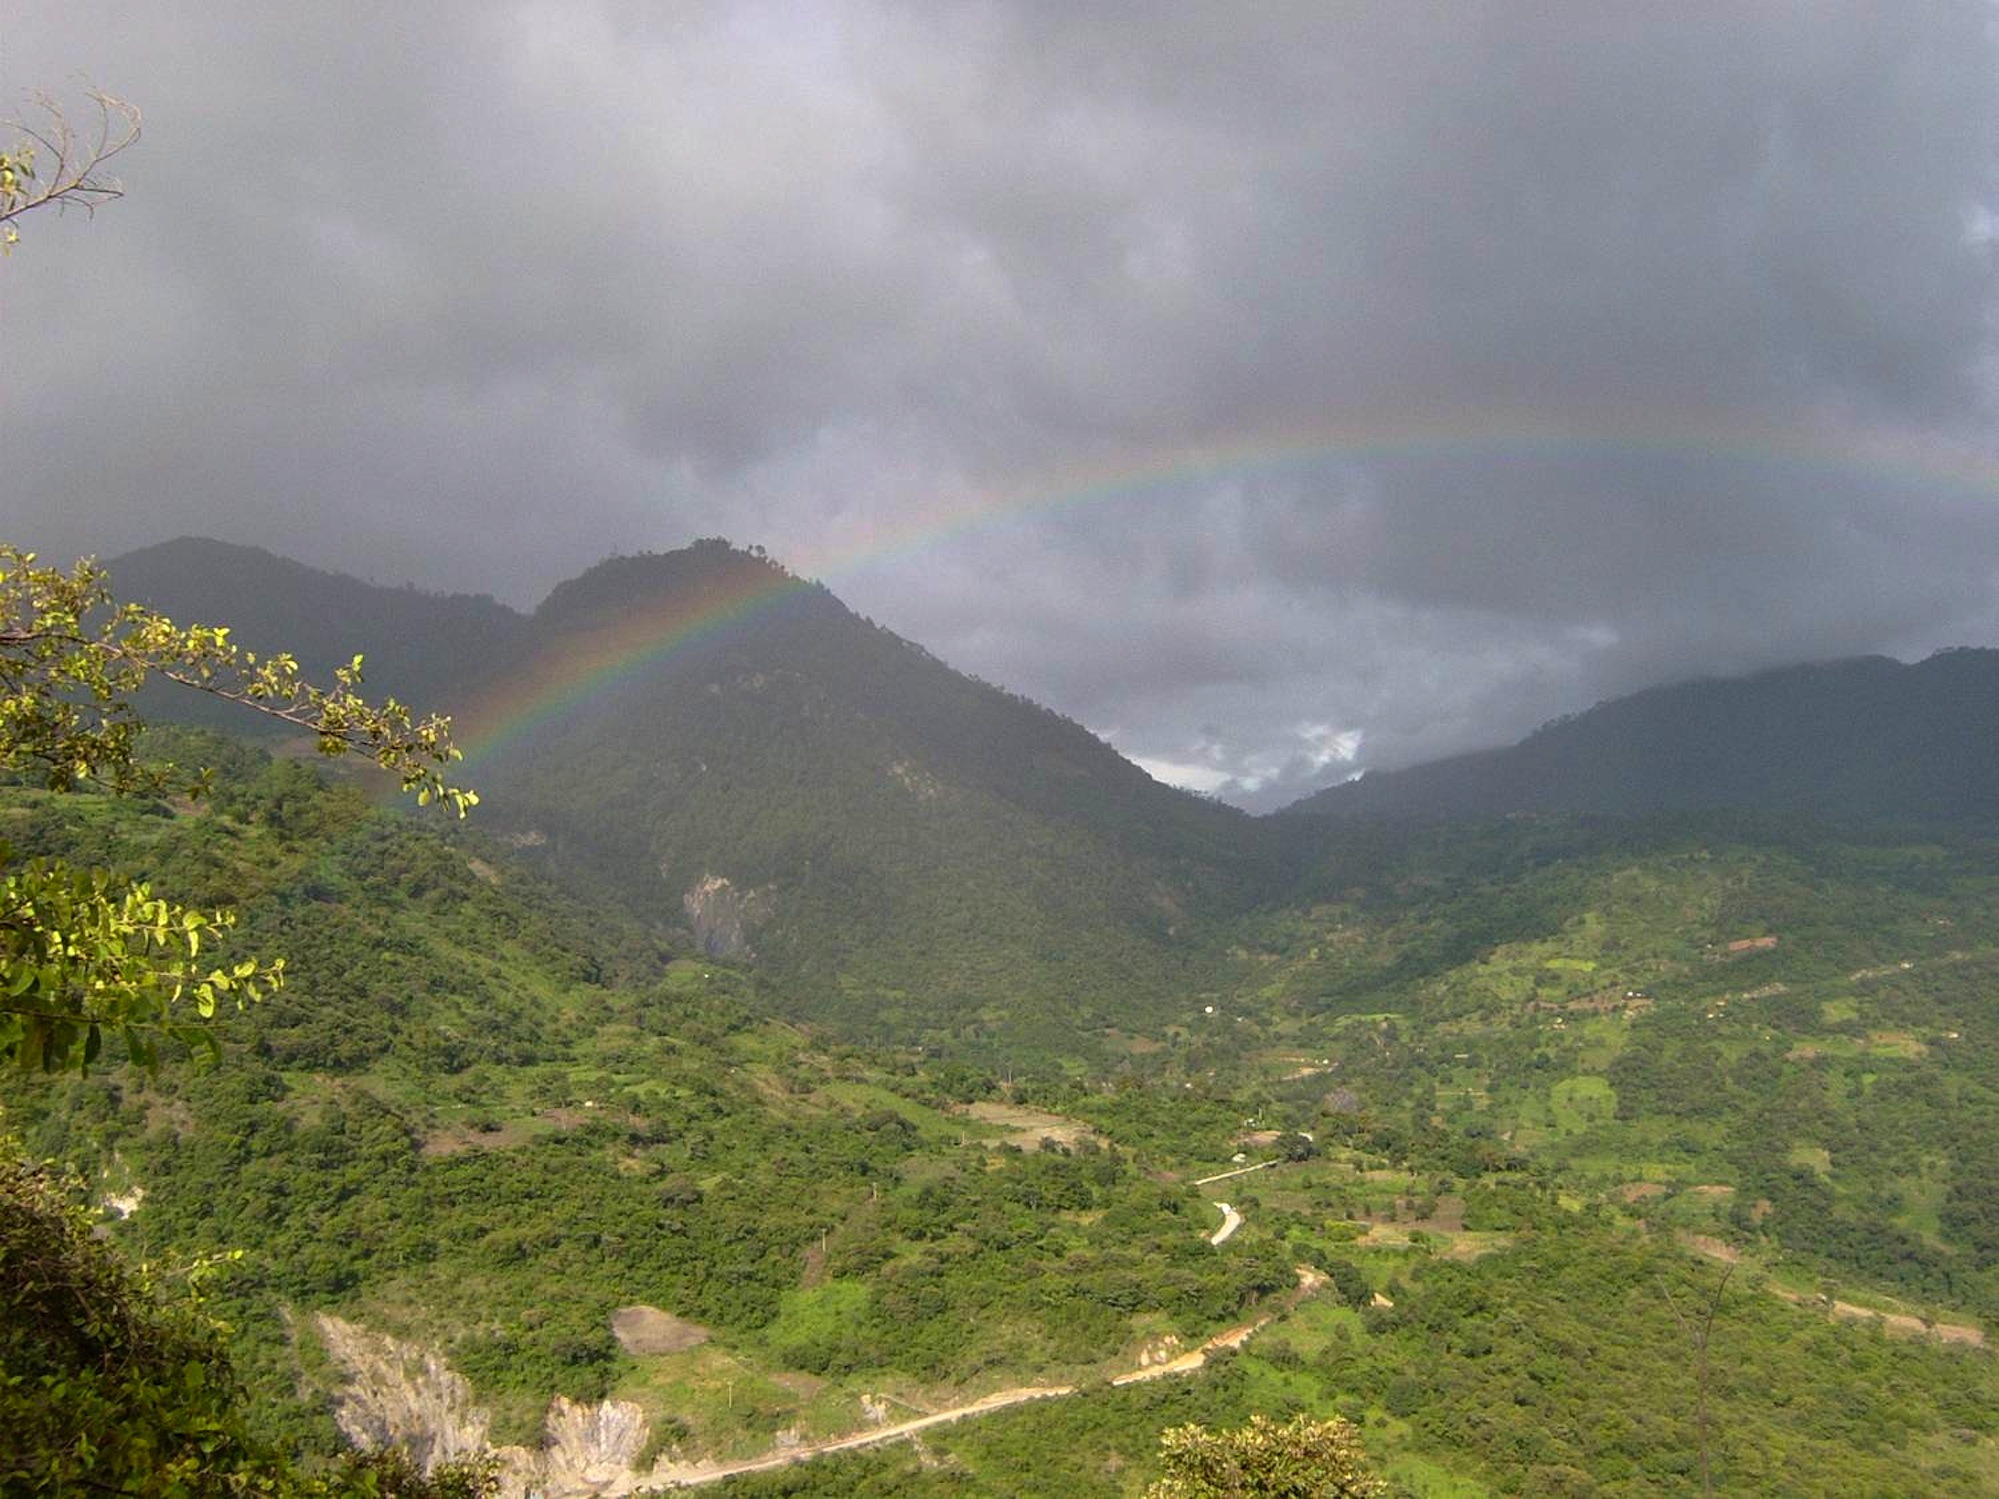
landscape, nature, forest, mountain, cloud, sky, road, countryside, hill, valley, mountain range, country, rural, weather, highland, ridge, trees, woods, outside, clouds, rainbow, mountains, alps, plateau, guatemala, rural area, landform, mountain pass, geographical feature, atmospheric phenomenon, mountainous landforms